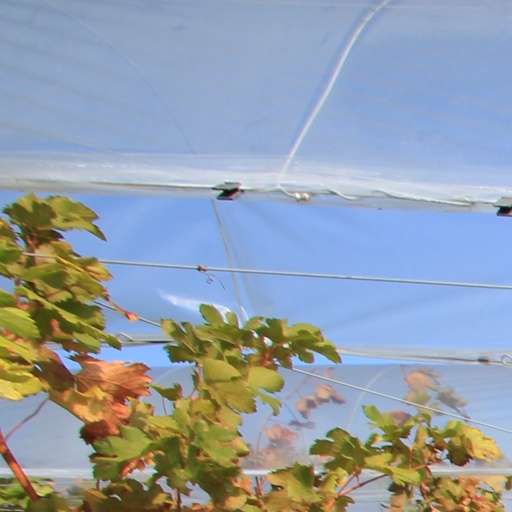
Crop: grape